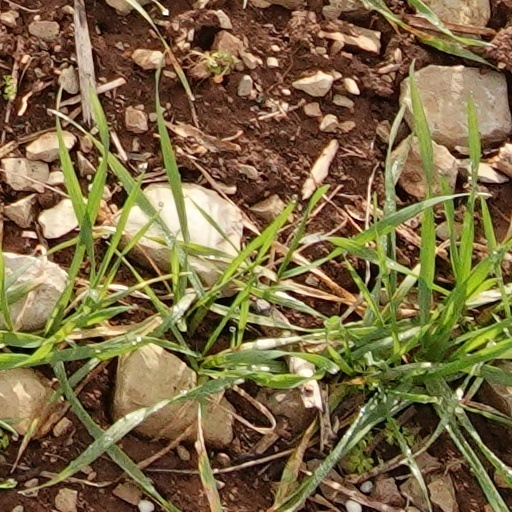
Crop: wheat